The Circle (2017 film)

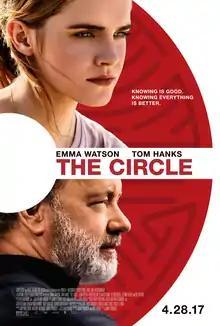
Theatrical release poster

The Circle is a 2017 American techno-thriller film directed by James Ponsoldt with a screenplay by Ponsoldt and Dave Eggers, based on Eggers's 2013 novel. The film stars Emma Watson and Tom Hanks, as well as John Boyega, Karen Gillan, Ellar Coltrane, Patton Oswalt, Glenne Headly, and Bill Paxton.